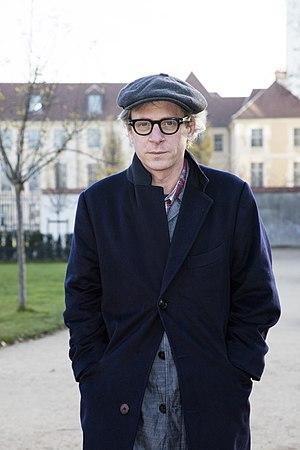
Camille de Toledo est un écrivain européen de langue française. Il est né le 25 juin 1975. Il vit à Berlin. Il est docteur en littérature comparée et enseigne notamment à l'Atelier des écritures contemporaines de l'ENSAV à Bruxelles.